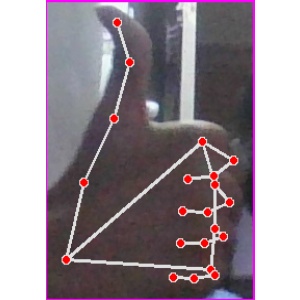
अक्षर: थ